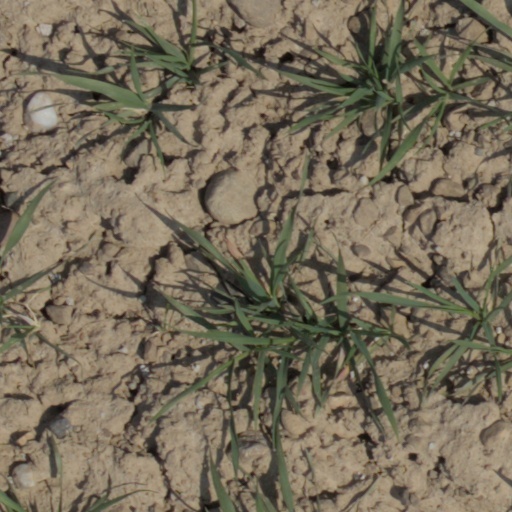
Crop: wheat